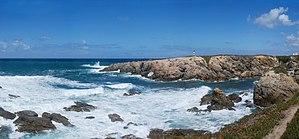
Des vagues à Porto Covo, côte Ouest du Portugal. Panorama composé de 4 photos.
Porto Covo est l'une des deux « paroisses civiles » de la municipalité de Sines. Elle se trouve sur la côte ouest du Portugal, à environ 170 km de Lisbonne, et est bien connue pour ses plages. Le nom Porto Covo signifie probablement « Port des covos », un covo étant une sorte de nasse pour capturer homards et crabes.